Pavel Ludikar

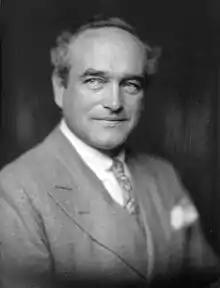
Pavel Ludikar in 1928

Pavel Ludikar (3 March 1882 – 19 February 1970) was a Czech operatic bass who had a highly successful international singing career from 1904 through 1944. He began his career in his native country and by 1911 had arisen at many of the major opera houses in Europe. From 1913 to 1935 his career was mainly centered in North and South America. The peak of his opera career was reached at the Metropolitan Opera in New York City, where he was committed from 1926 to 1932. He returned to Europe in 1935 to assume directorship of the Neues deutsches Theatre in Prague, remaining there until the theatre was closed in September 1938 due to Nazi occupation, effectively ending his stage career. The height of his later years in Prague was his portrayal of the title hero in the world premiere of Ernst Krenek's "Karl V" in June 1938.